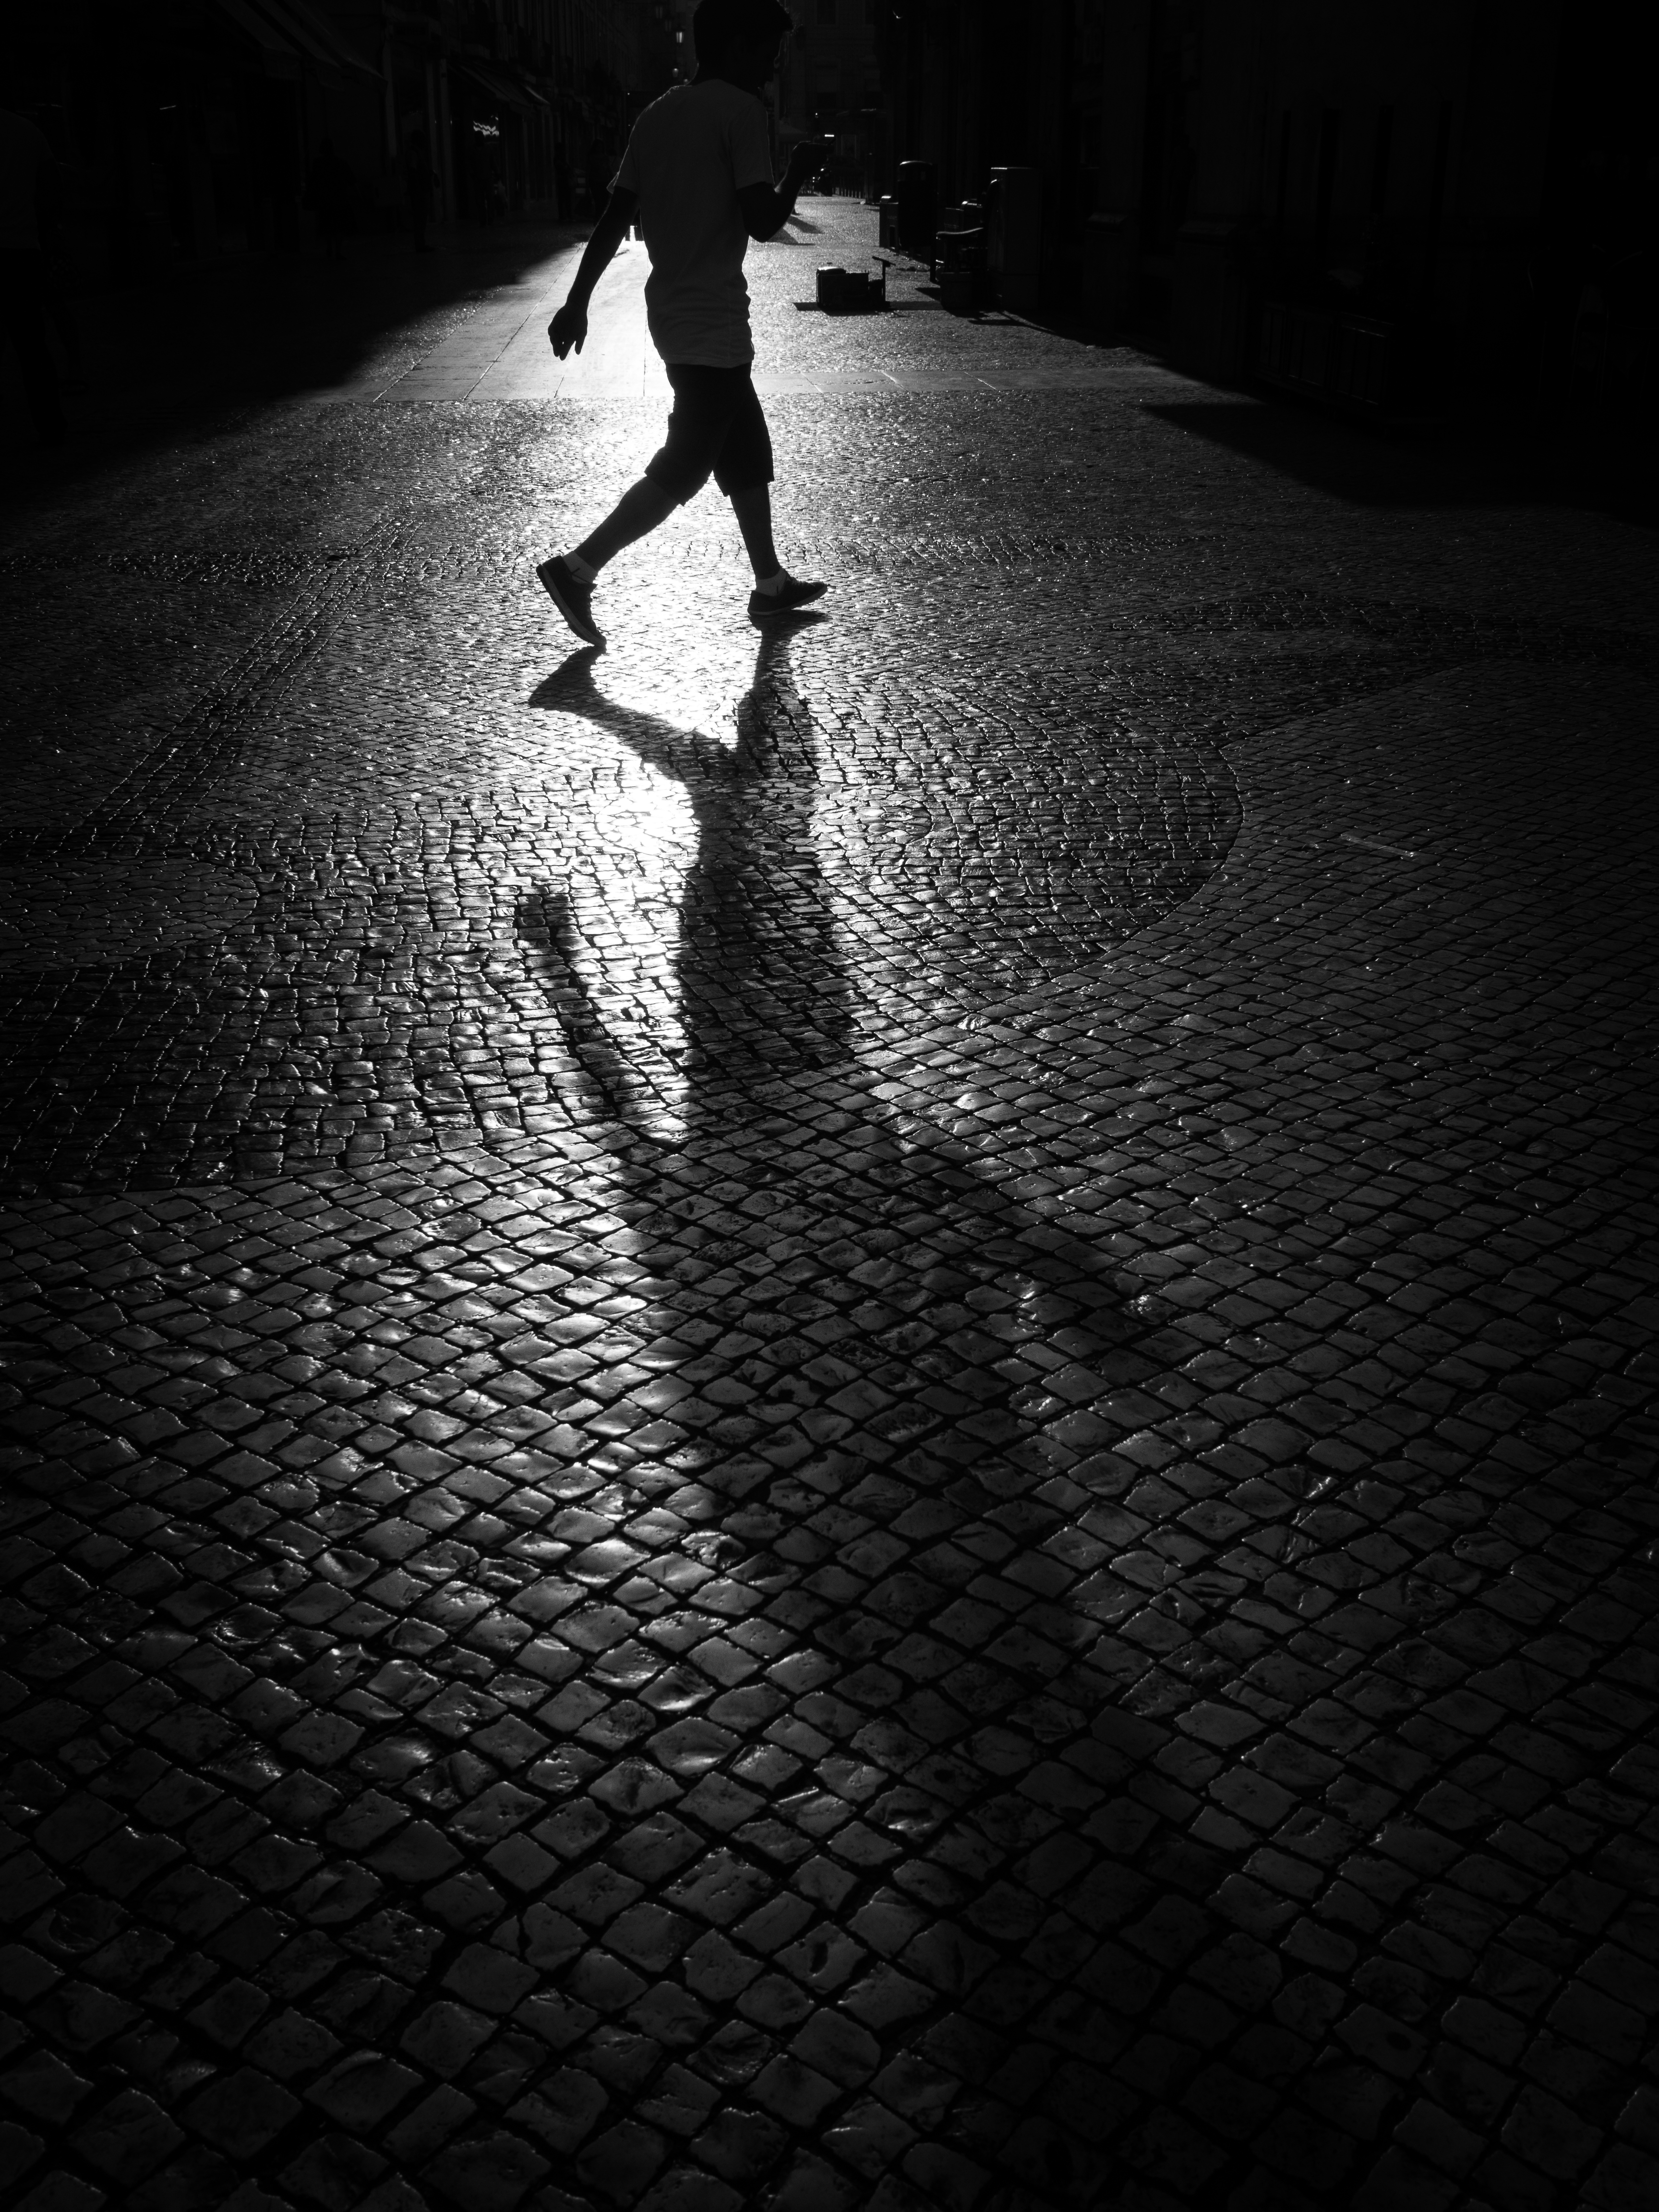
silhouette, light, black and white, white, street, night, photography, ebook, reflection, shadow, training, darkness, black, monochrome, streetphotography, flickr, thomas, video, olympus, photograph, omd, fuji, leica, monochrom, leuthard, hcb, thomasleuthard, monochrome photography